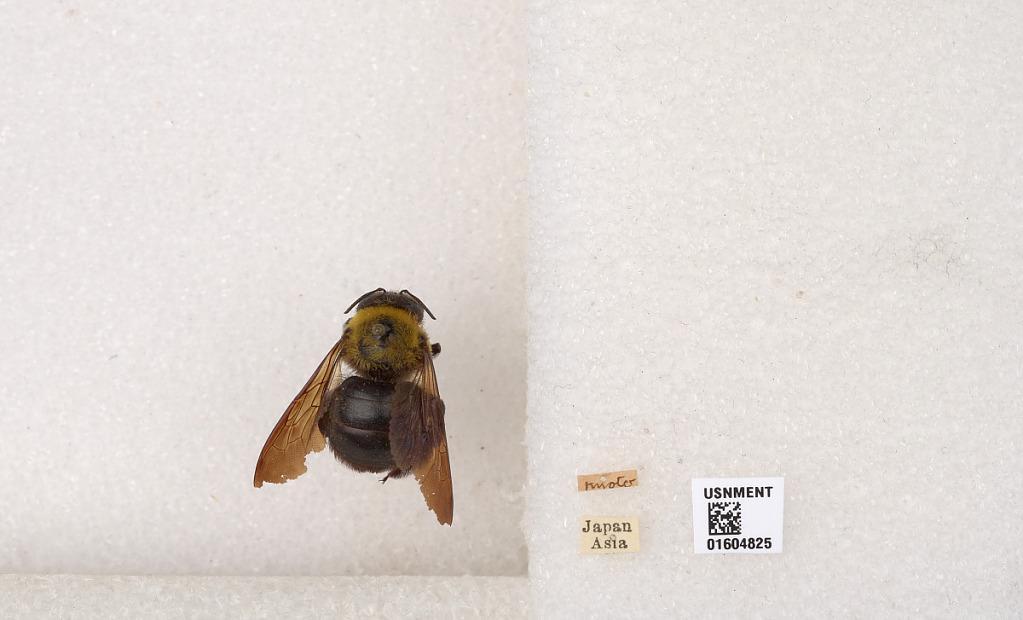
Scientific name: Xylocopa
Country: Japan
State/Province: Kyoto
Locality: Kyoto